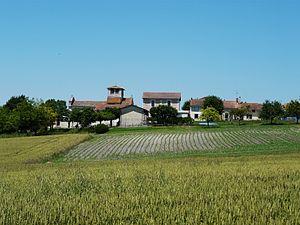
Vue générale de Cornille
Cornille est une commune française située dans le département de la Dordogne, en région Nouvelle-Aquitaine.